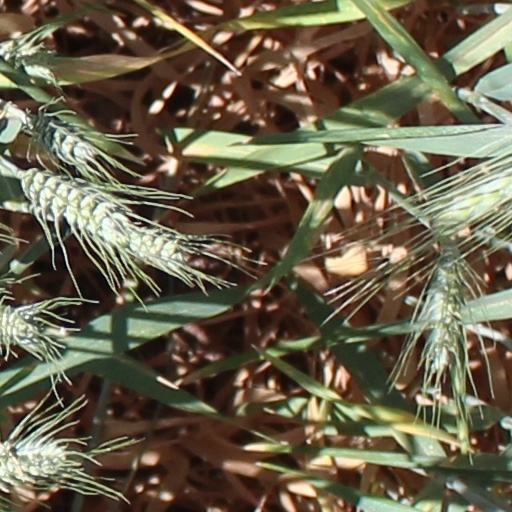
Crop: wheat